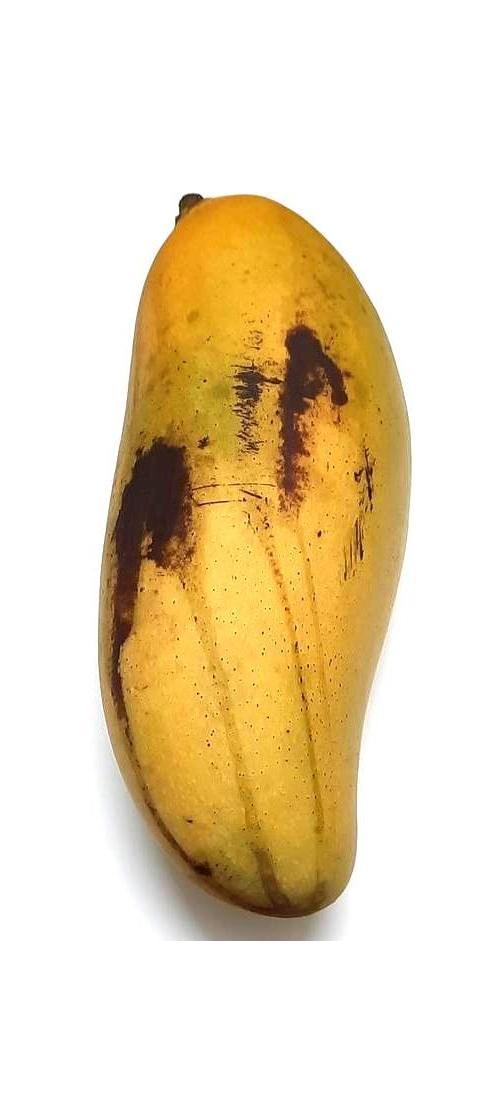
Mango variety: Banana Mango